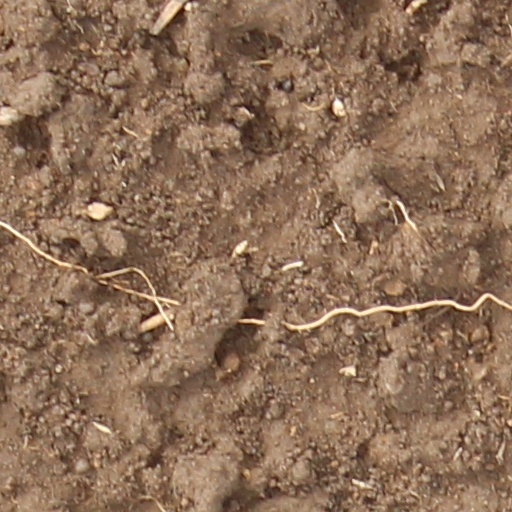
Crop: wheat